Meris Šehović

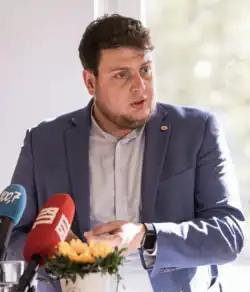
Meris Šehović (2021)

Meris Šehović (born 14 September 1991 in Belgrade) is a Luxembourgish politician and political scientist. Since 9 July 2020, he has been co-chairman of the Green Party with Djuna Bernard. From 2017 to 2020, he was spokesman of , the political youth movement of the Green Party. Šehović was the lead candidate of the Green Party for the 2019 European Parliament election, together with Tilly Metz.